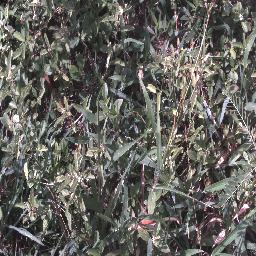
Label: negative